XXI Corps Cavalry Regiment

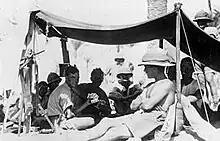
Yeomanry resting in Palestine, November 1917.

As the rest of the EEF advanced into the Judaean Hills, XXI Corps continued in the coastal plain, 54th (EA) Division coming up from Gaza to rejoin it. Once the division was in line, the Herts Sqn was switched to it, patrolling the divisional front. On 28 November No 4 Trp was sent to Ramla to deal with rioting among the population. Once XXI Corps had re-assembled it resumed its advance in late December. 54th (EA) and 75th Divisions attacked on 20–22 December during the Battle of Jaffa. The attack was made in heavy rain and many of the troops, including the cavalry regiment, were still wearing their summer uniforms. When the main attack went in on 22 December 54th (EA) Division found the enemy already in retreat. No 2 Troop of the Herts with an additional Hotchkiss gun was ordered to maintain contact with the Turks and followed them through Fajja, across the Wadi Abu Leja towards the ruined castle at Ras al-Ayn. Although suffering casualties from shellfire, the troop was able to show that the Turks had established a strong position. XXI halted along this line until the spring of 1918. Patrols continued until 28 December when XII Corps Cavalry concentrated in the rear areas.